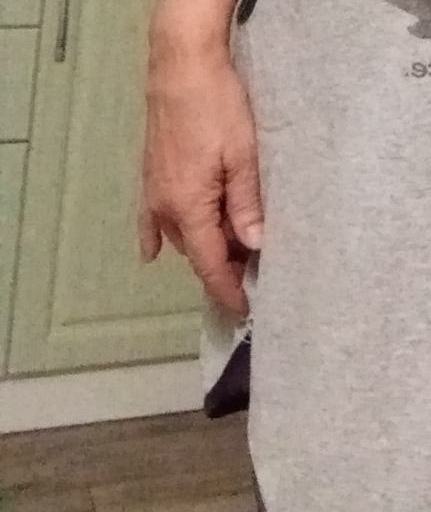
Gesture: no_gesture